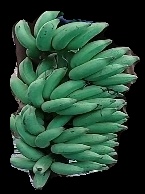
Variety: elakki-bale
Grade: grade1